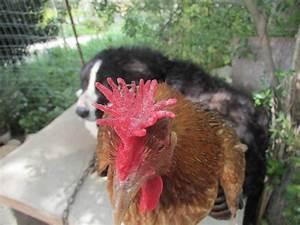
chicken